Kathleen Simon, Viscountess Simon

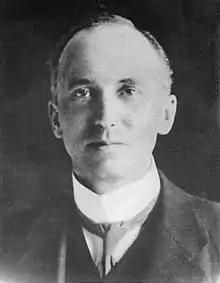
Sir John Simon, photographed in 1916

In 1927 Lady Simon and Violet Bonham Carter decided to support the abolitionism convention made by the League of Nations, stating that "no colour barrier should be erected which will prevent native people from reaching positions for which their capacities and merits fit them". Sir John and Lady Simon's report on instances of slavery being practised in the colony of Sierra Leone was published by "The Times". Lady Simon again demonstrated her interest in the rights of African Americans in 1928, when she attended the dedication of the Wilberforce Monument alongside the NAACP president Walter Francis White.